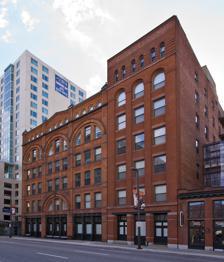
Building: Erlanger Buildings
Country: United States of America
Year built: 1910
Historic building in Maryland, USA United States historic place Erlanger Buildings U.S. National Register of Historic Places Erlanger Buildings, February 2012 Show map of Baltimore Show map of Maryland Show map of the United States Location 519-531 W. Pratt St., Baltimore, Maryland Coordinates 39°17′10″N 76°37′22″W / 39.28611°N 76.62278°W / 39.28611; -76.62278 Area 0.7 acres (0.28 ha) Built 1892 ( 1892 ) Architect Lafferty, John E.; Et al. Architectural style Chicago, Late Victorian, The Commercial Style NRHP reference No. 80001785 Added to NRHP March 10, 1980 Erlanger Buildings is a historic loft building located at Baltimore , Maryland , United States . It consists of a four-structure, turn-of-the-20th-century loft complex. The buildings range in size from two to six stories high and feature iron storefronts and stone detailing.  They were built between 1892 and 1910.  The buildings served as the home of the Erlanger Manufacturing Company, which produced BVD brand underwear . Charles Erlanger, co-founder of the company, is credited with making major advances in the design of underwear which revolutionized the industry. The Erlanger Buildings were listed on the National Register of Historic Places in 1980. They are included in the Baltimore National Heritage Area . References